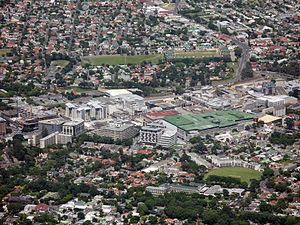
Claremont est un faubourg de la banlieue sud de la ville du Cap en Afrique du Sud, située à près de 10 kilomètres du centre-ville. C'est une importante zone résidentielle et commerciale en pleine croissance économique.